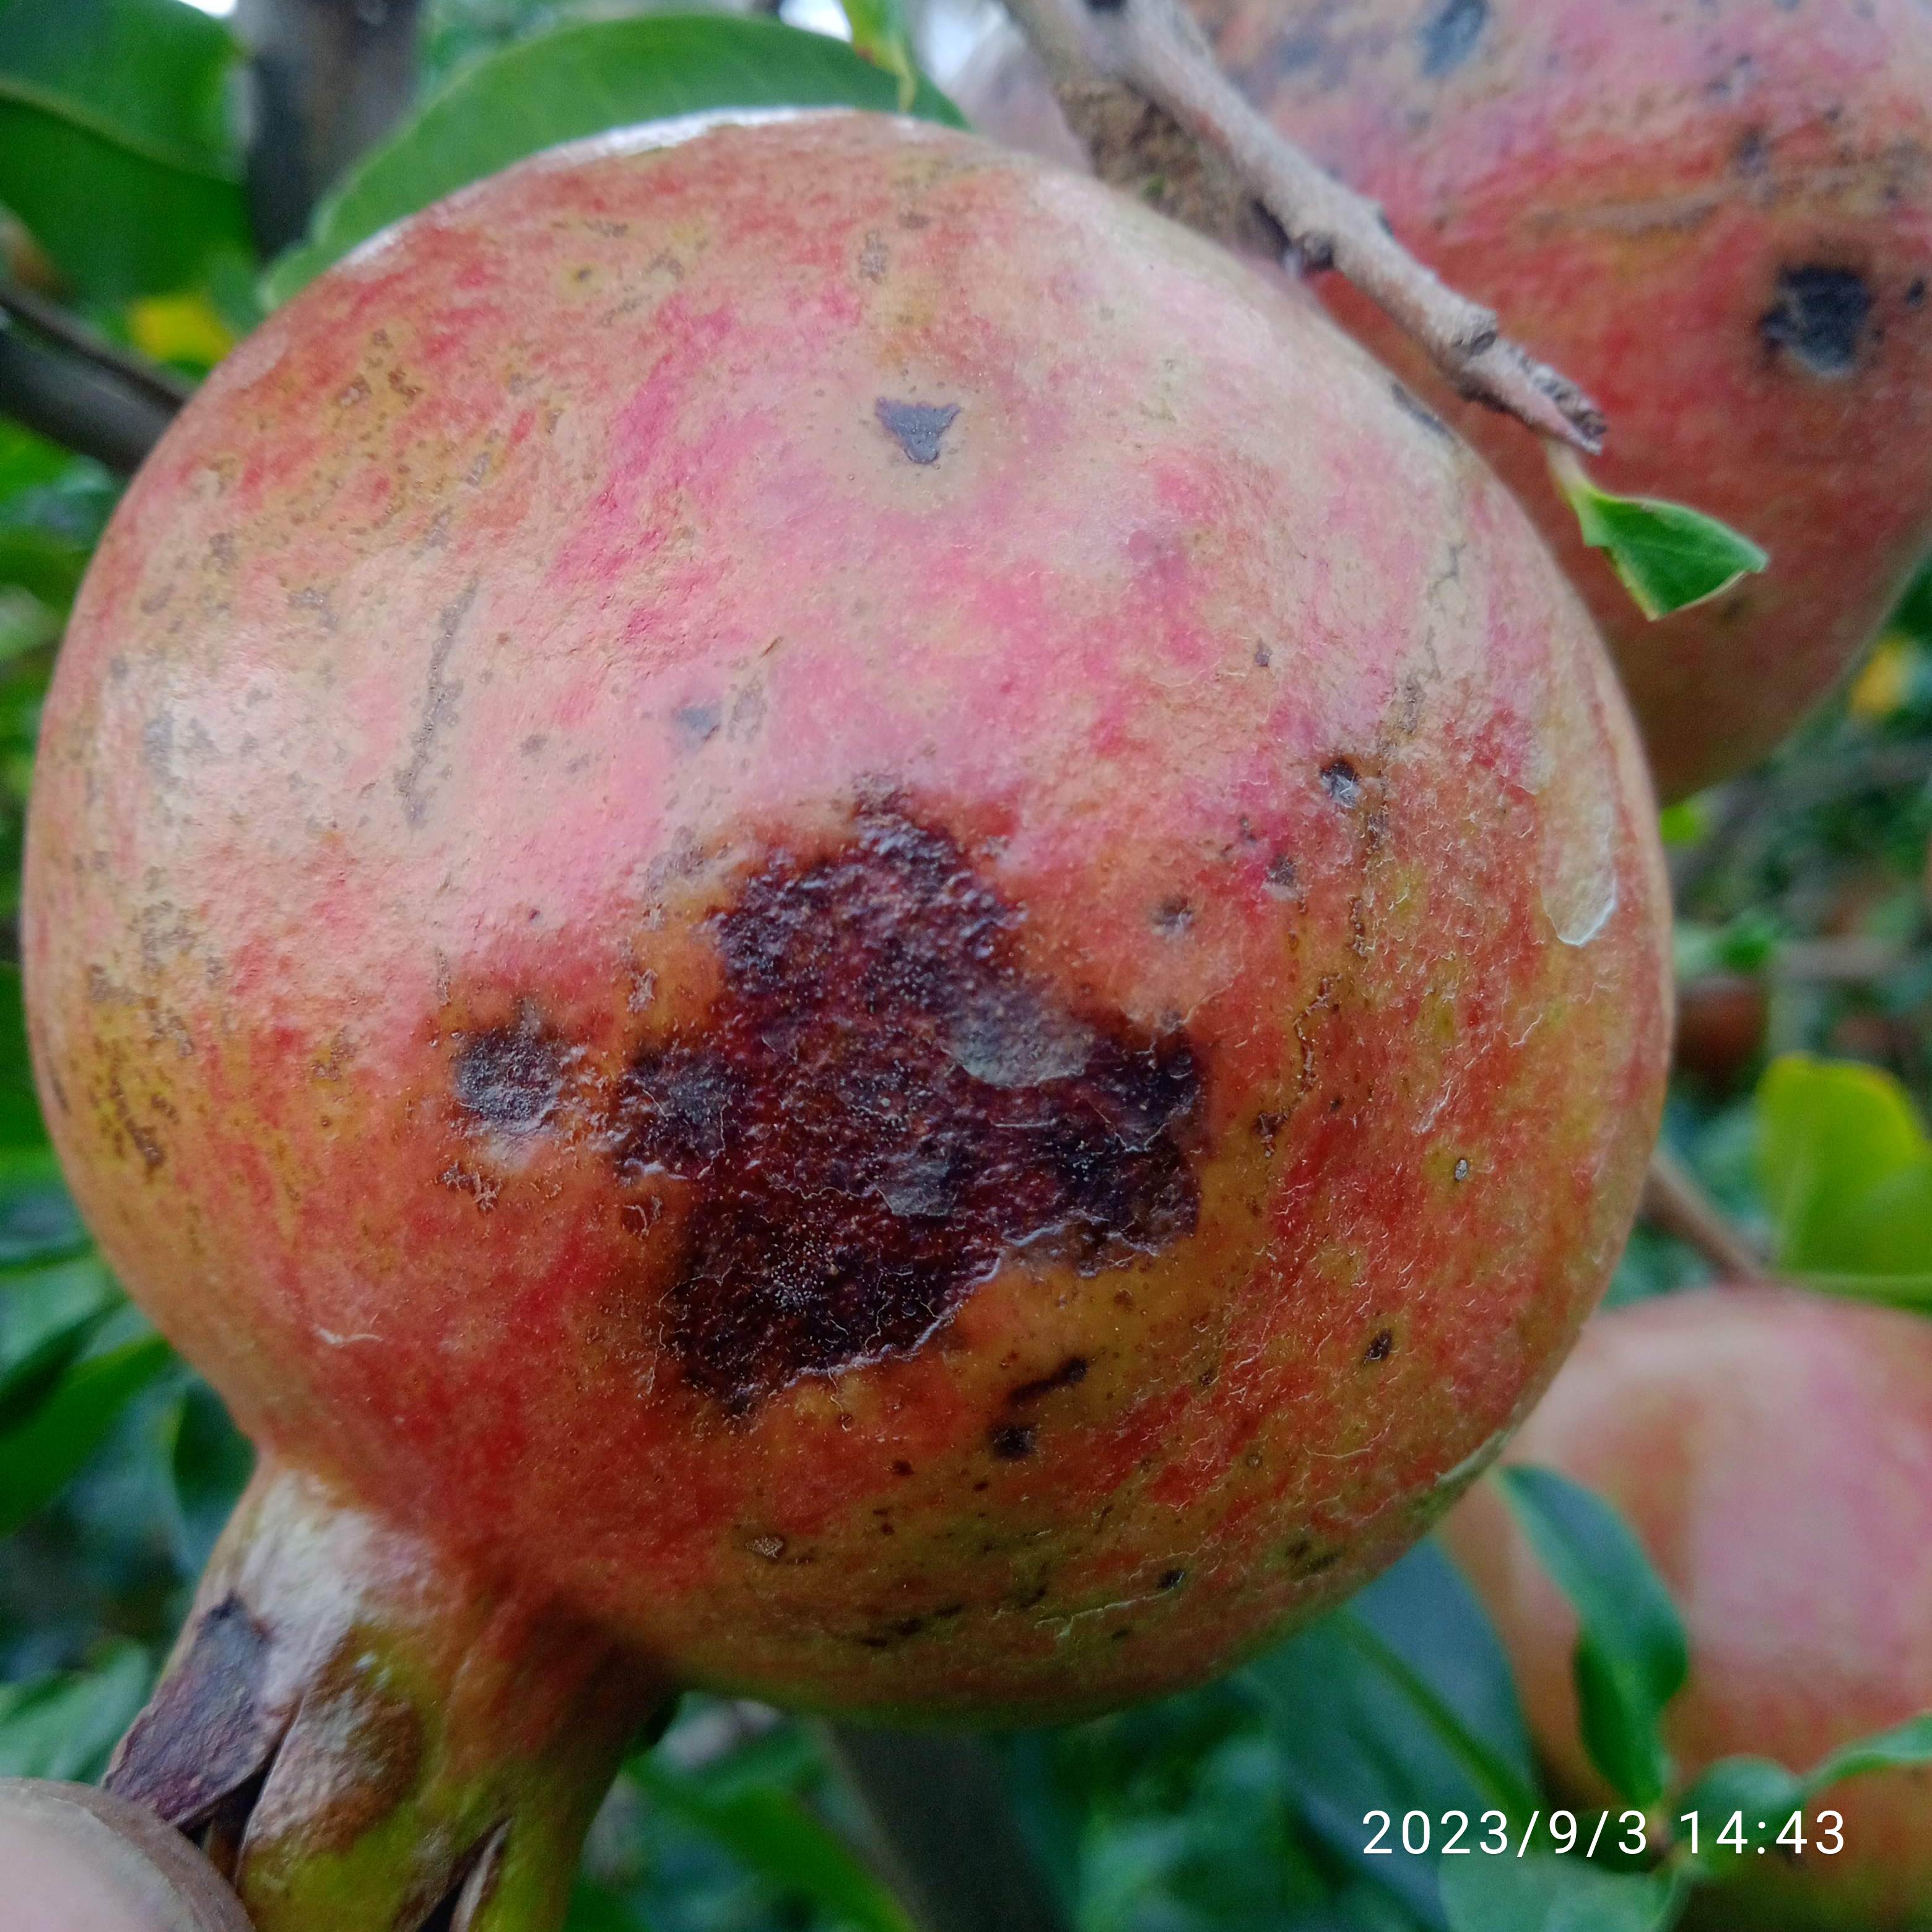
Label: Anthracnose